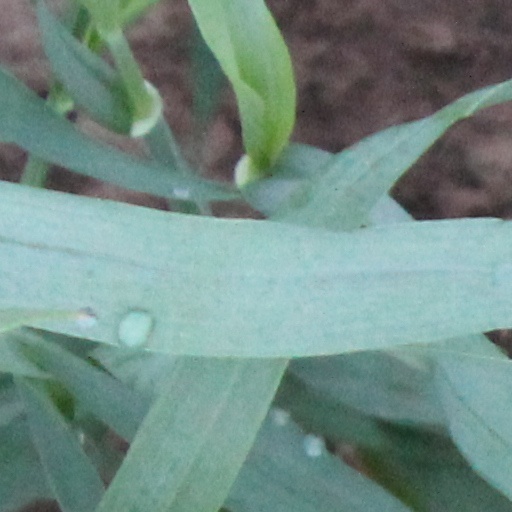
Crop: wheat